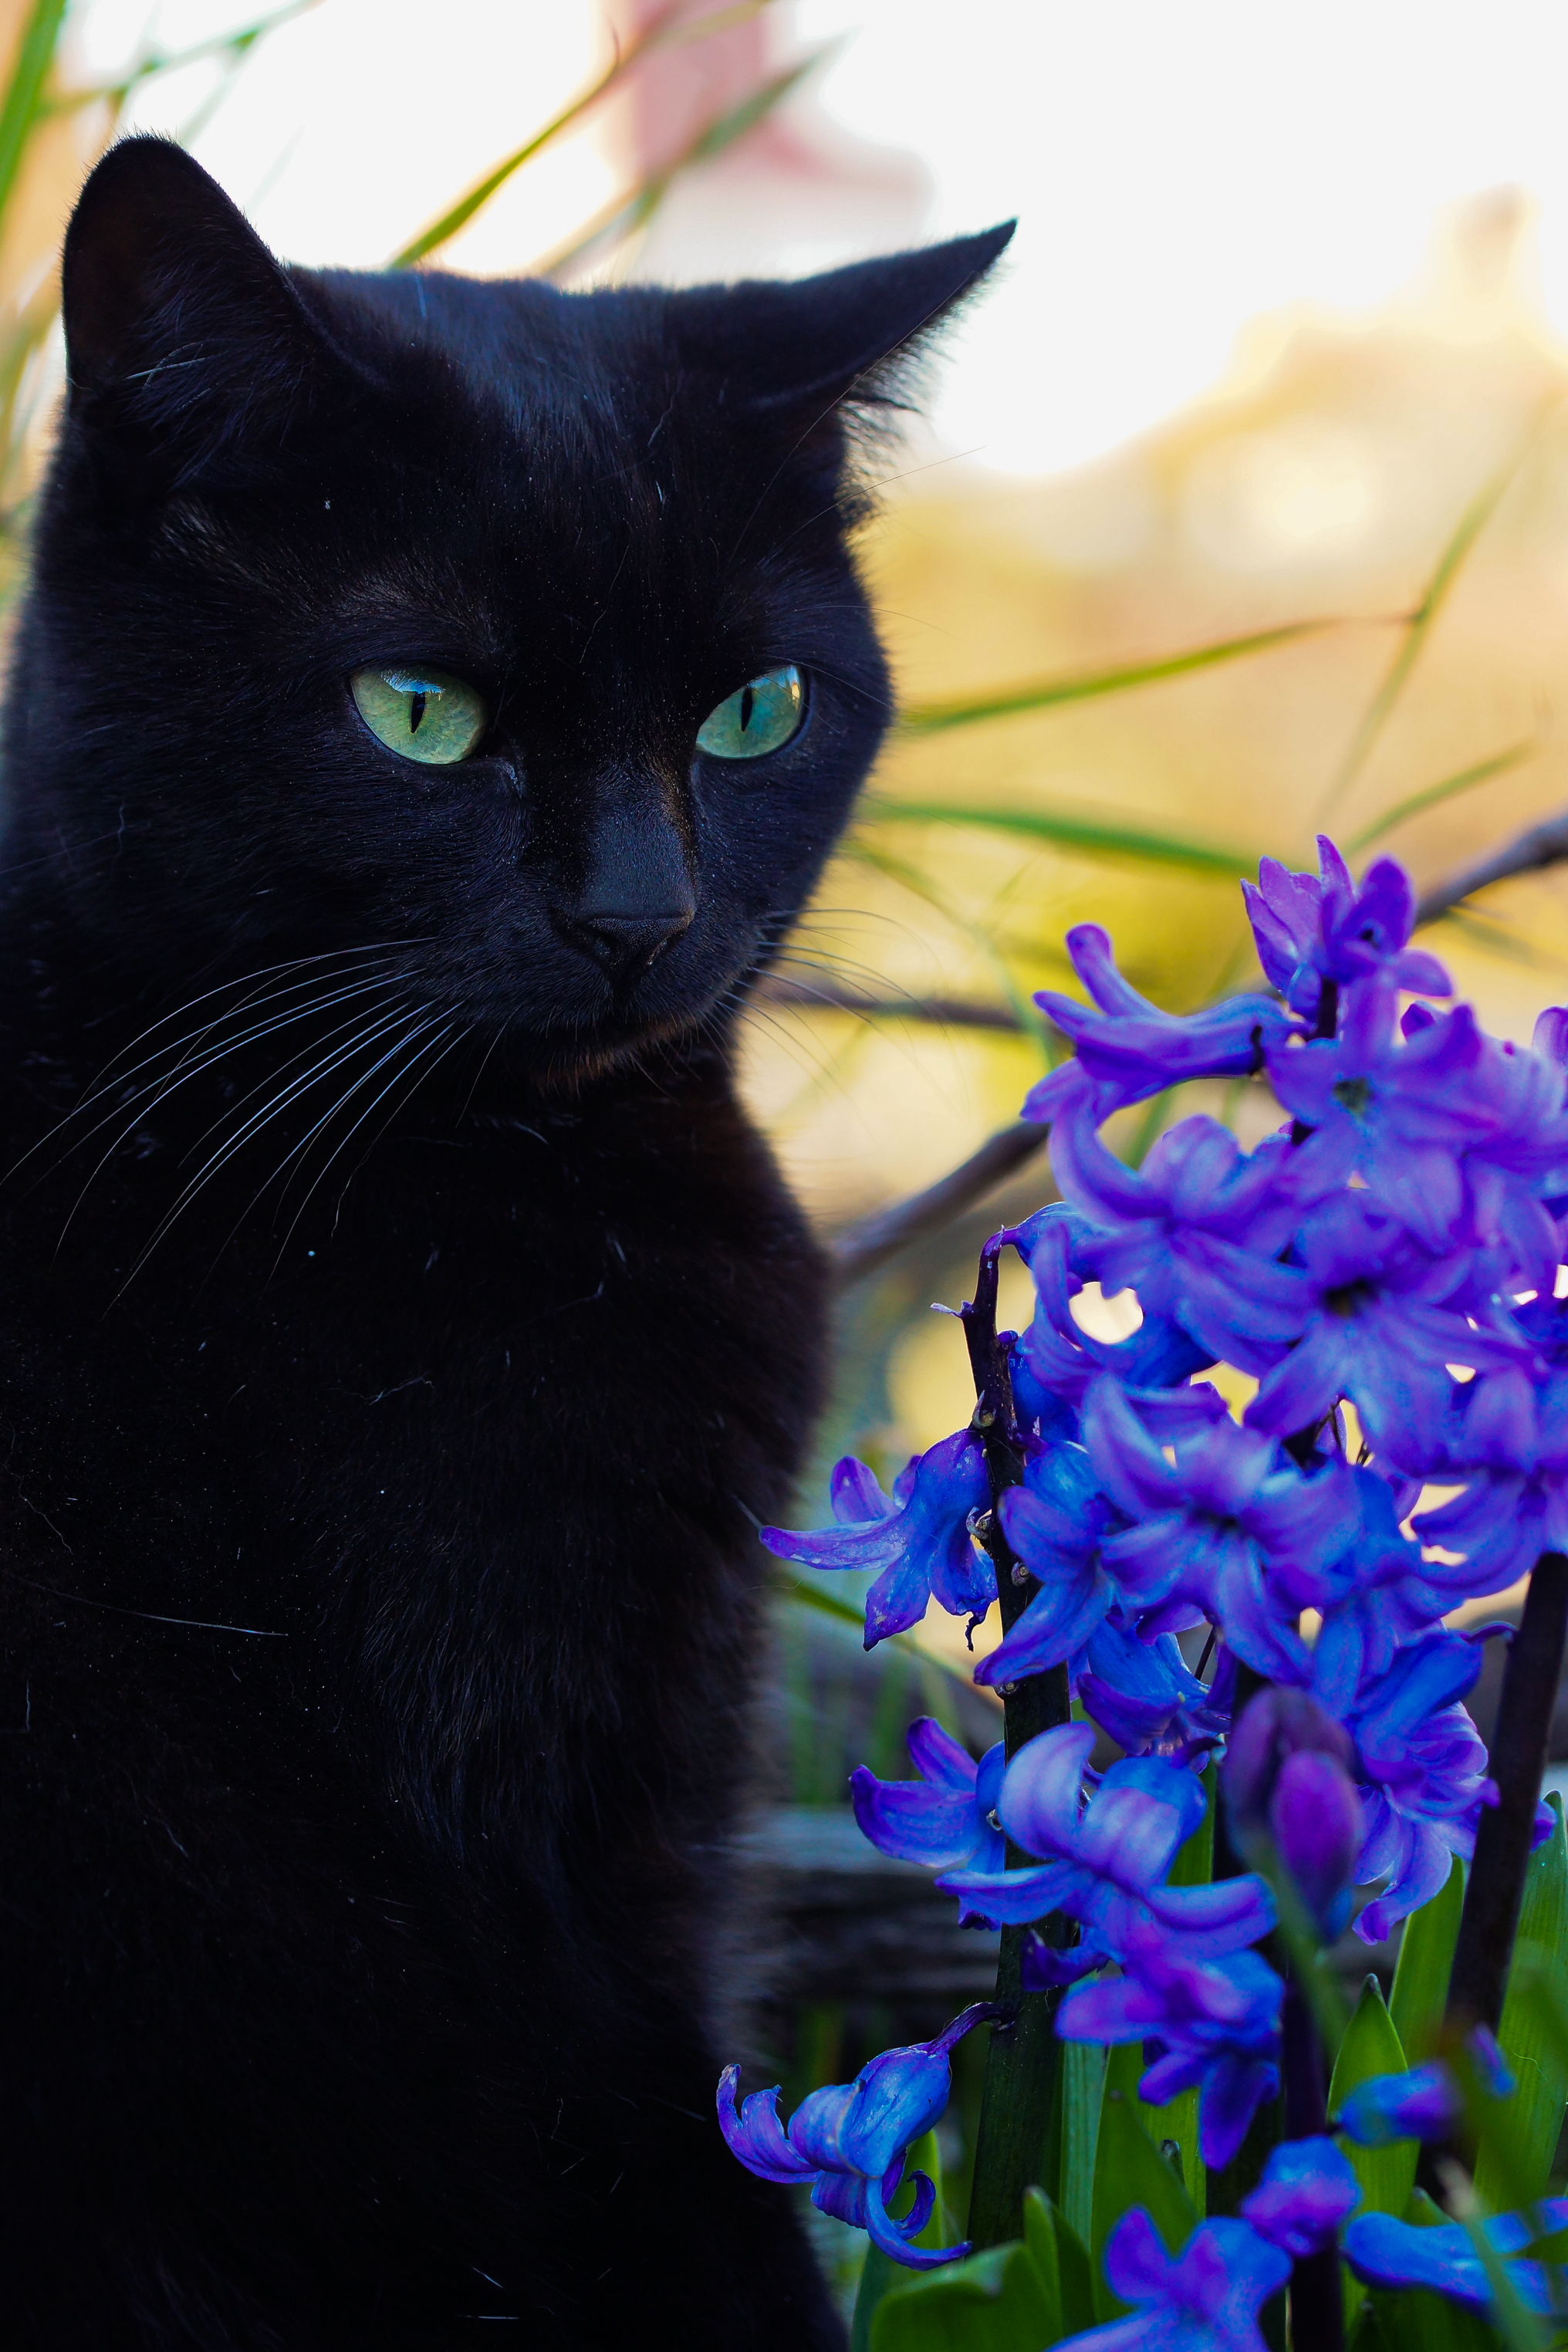
nature, flower, photo, kitten, cat, macro, mammal, blue, black cat, cats, whiskers, animals, vertebrate, naturaleza, 60mm, gatos, a77, g, ggl1, gaby1, xovesphoto, animales, sonya77, tamron60mm, gphoto, xelodegalicia, macro photography, gabrielcoru a, small to medium sized cats, cat like mammal